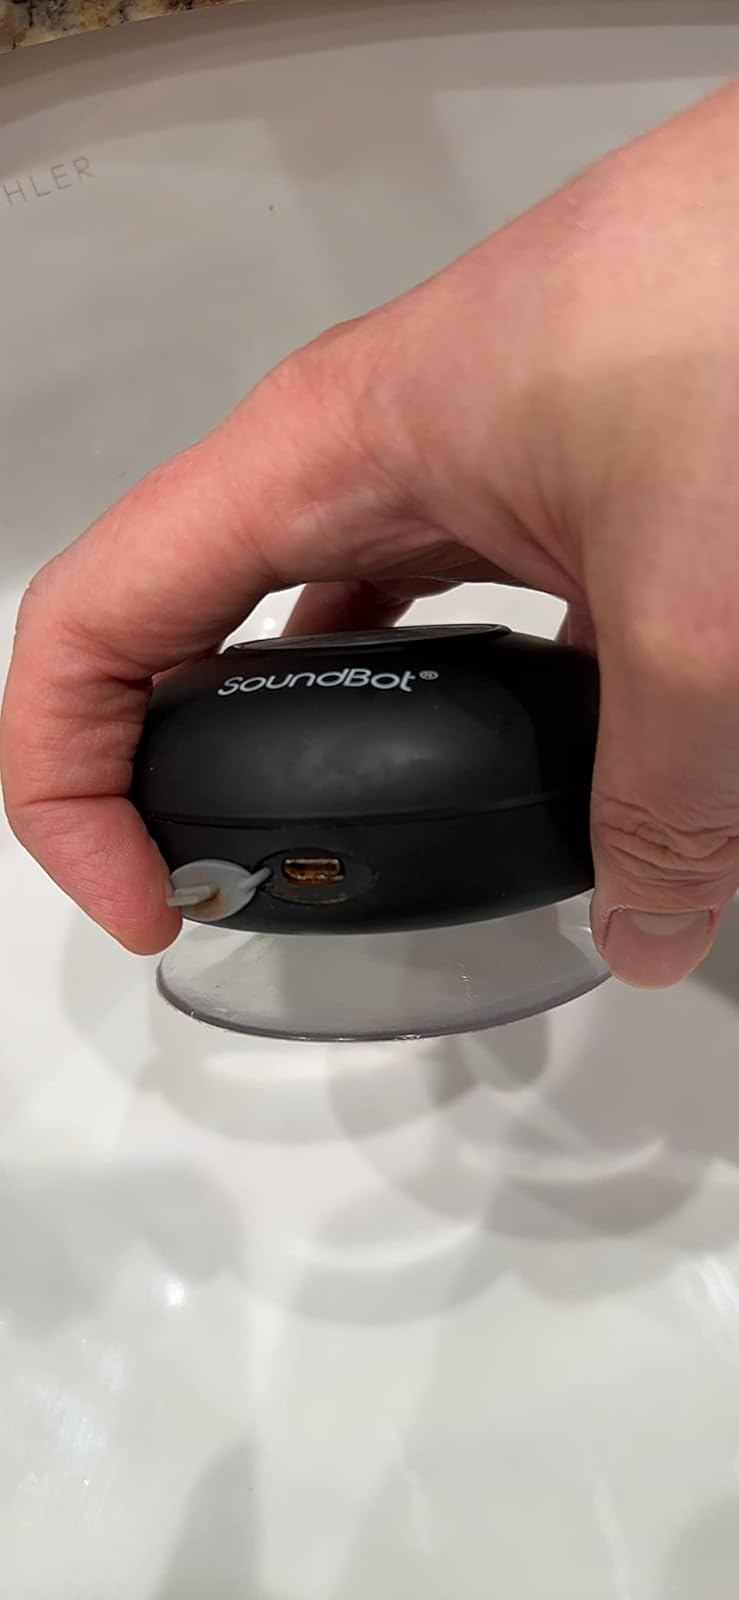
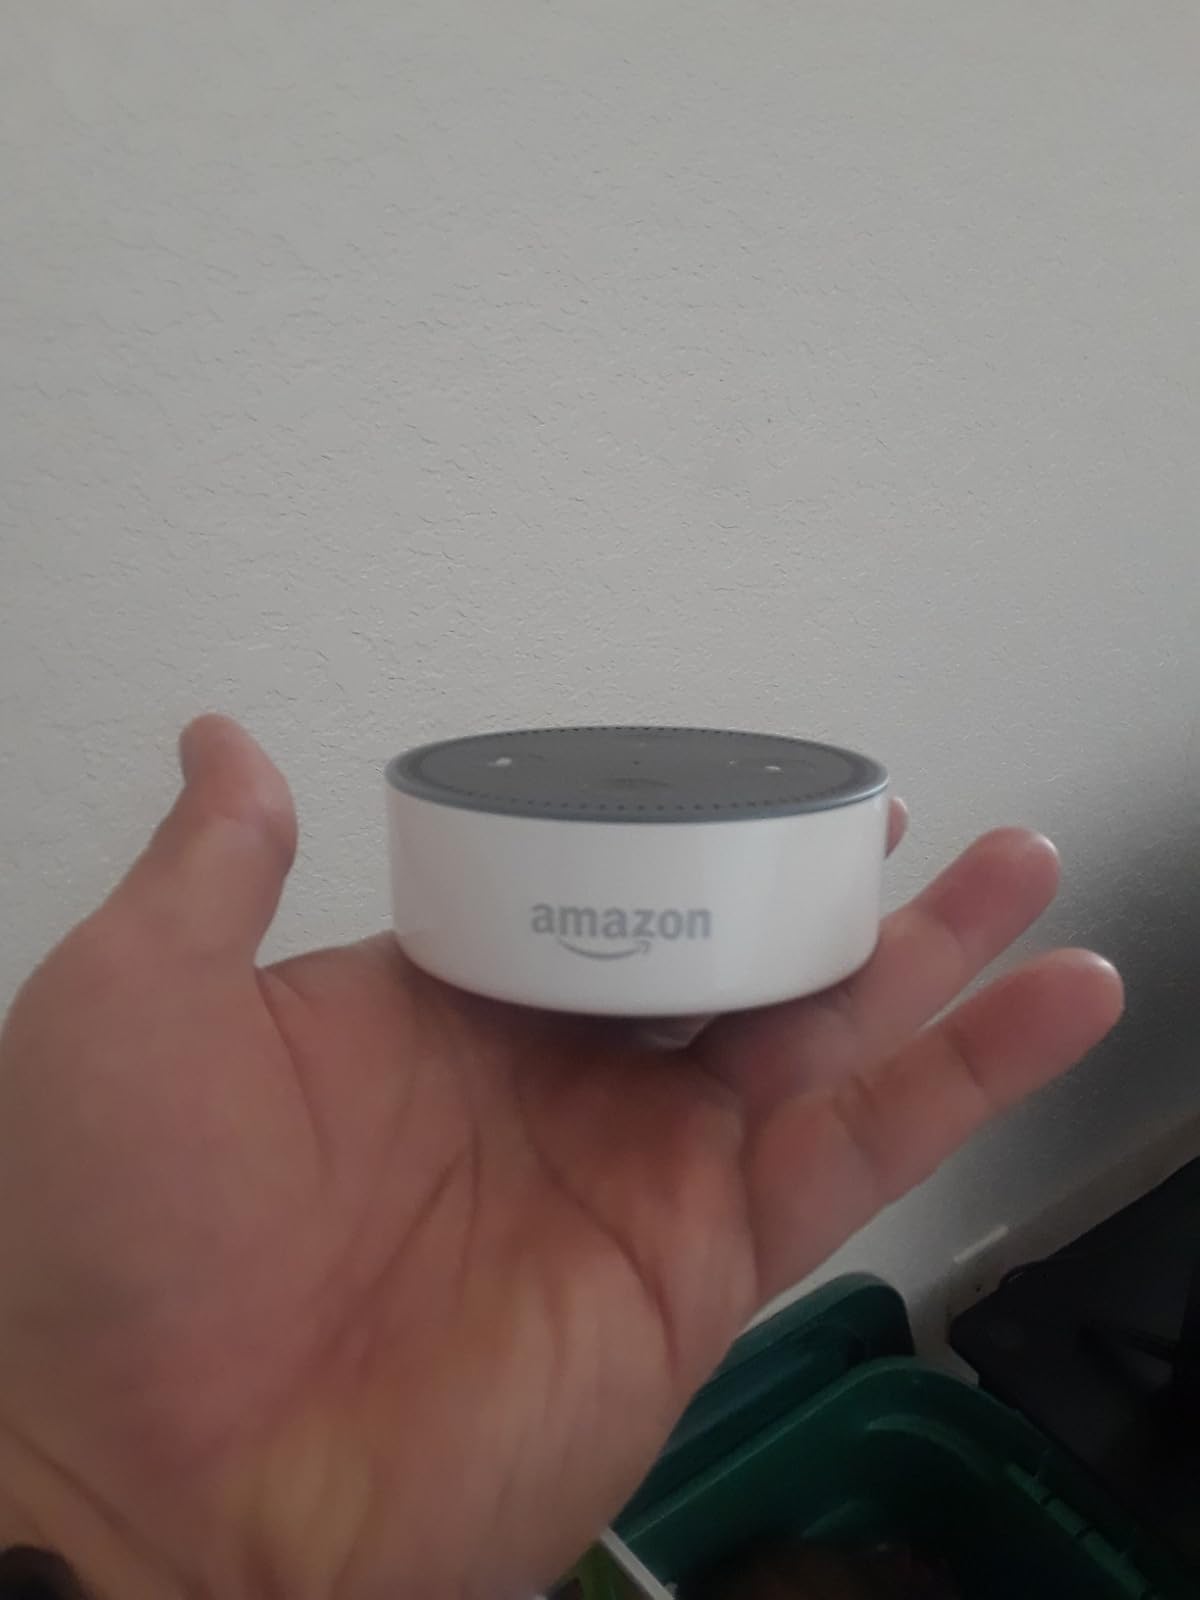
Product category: speaker
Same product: no